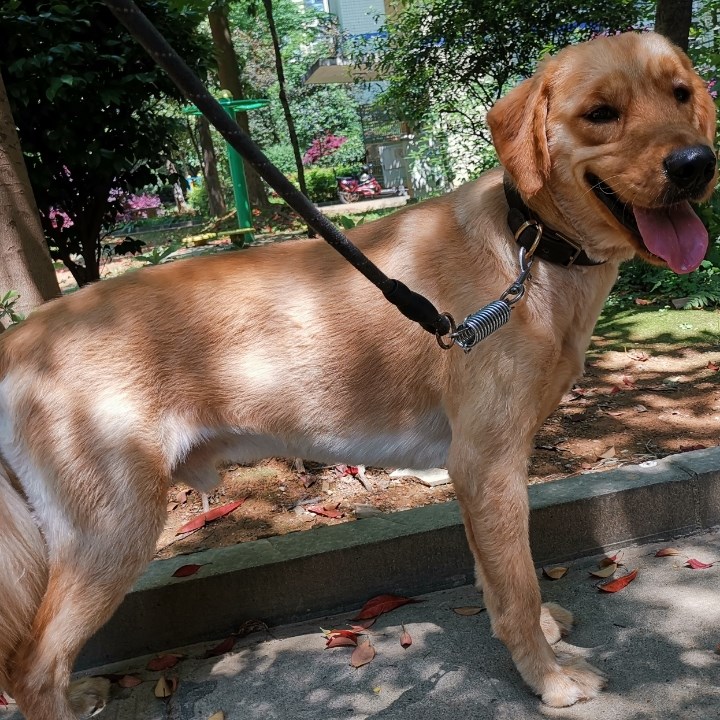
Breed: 5355-n000126-golden_retriever